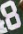
Number: 8